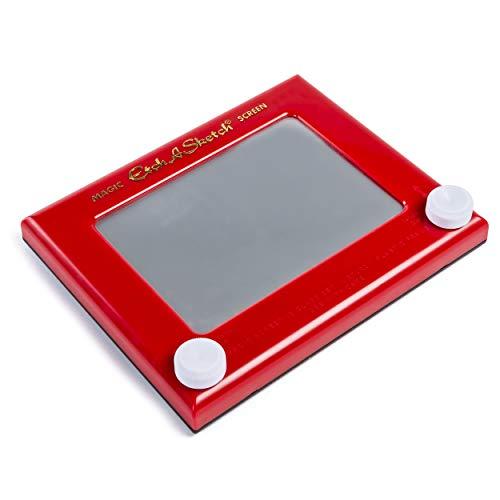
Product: Etch A Sketch, Classic Red Drawing Toy with Magic Screen, for Ages 3 and Up
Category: Toys & Games | Arts & Crafts | Craft Kits
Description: Etch A Sketch Classic is a mechanical drawing toy for ages 3 and up.
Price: $14.96
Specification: ProductDimensions:9x9.1x1.6inches|ItemWeight:1.25pounds|ShippingWeight:1.4pounds(Viewshippingratesandpolicies)|DomesticShipping:ItemcanbeshippedwithinU.S.|InternationalShipping:ThisitemcanbeshippedtoselectcountriesoutsideoftheU.S.LearnMore|ASIN:B01MTS465O|Itemmodelnumber:20083951-6041762|Manufacturerrecommendedage:36months-5years